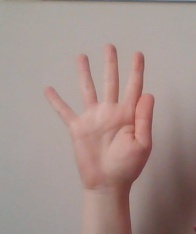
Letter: sheen